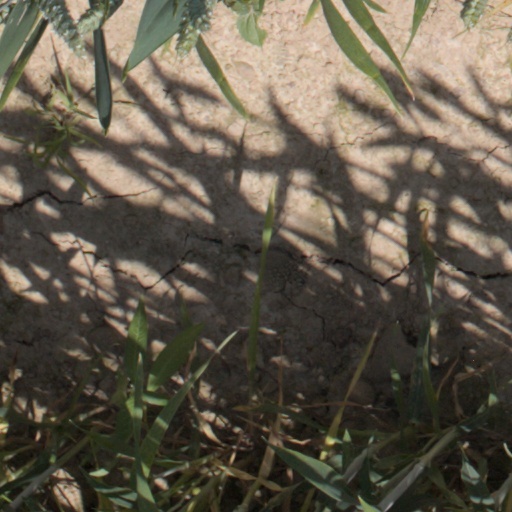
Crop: wheat